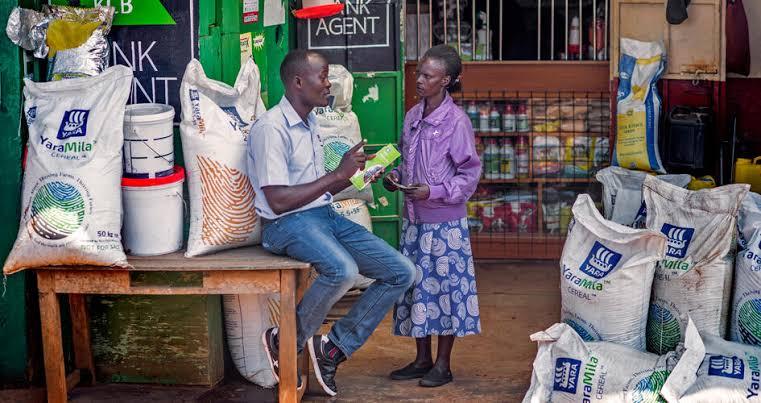
Mtaalamu wa pembejeo na dawa za wanyama akiwa anamuelekeza mfugaji na mkulima, matumizi sahihi ya pembejeo na dawa za wanyama huku pembeni yao kukiwa na mifuko mikubwa myeupe, ya mbolea.